Melchior Lorck

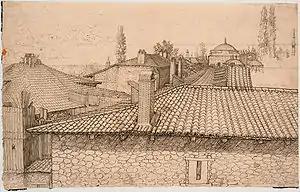
View over the rooftops of Constantinople, 1555-1559, pen and ink, Statens Museum for Kunst, Copenhagen

The embassy, whose efforts finally led to a cease-fire in 1562, was led by Ogier Ghiselin de Busbecq, and is renowned for the records of it found in the 'Turkish Letters' by Busbecq, published in 1581–1588 in Antwerp. Of the three and a half years that Lorck spent in the Turkish capital, approximately one and a half were spent with the rest of the entourage in confinement at the caravanserai where the Germans had been installed.